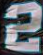
Number: 2